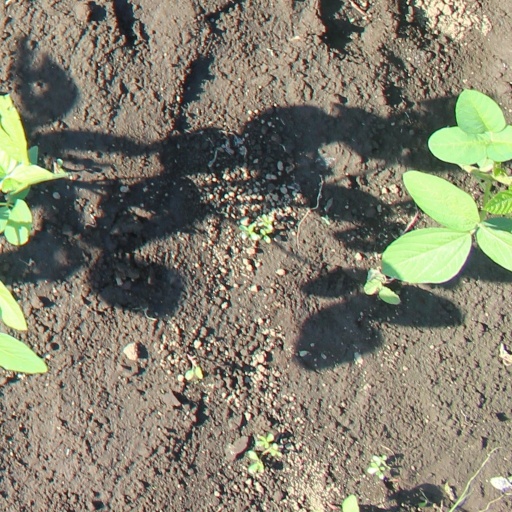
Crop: soybean